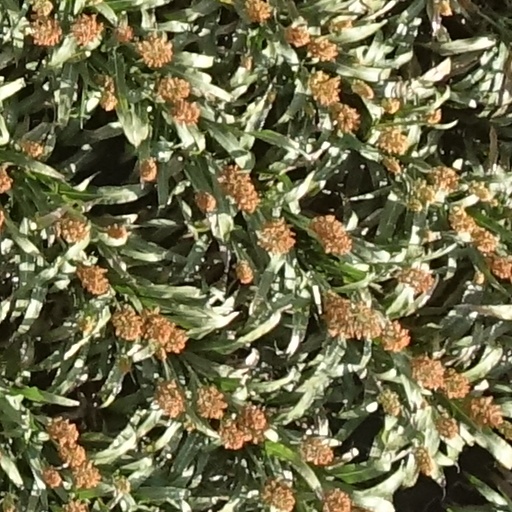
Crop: sorghum